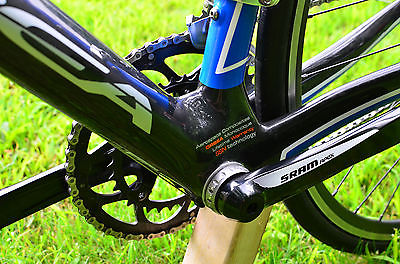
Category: bicycle